Anteosaurus

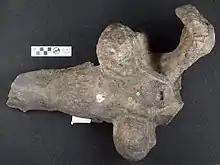
Holotype (BMNH R3595) skull roof of "A. magnificus". In this specimen the postfrontal bosses are particularly massive. This skull was discovered near Beaufort West in the Western Cape Province.

The numerous skulls of "Anteosaurus" show a wide range of variation in cranial proportions and extent of pachyostosis. Most specifically the development of the postfrontal "horns" and the frontal boss is particularly variable between specimens. Some have both the "horns" and the boss massively pachyostosed, others have well-developed "horns" but a weak or nonexistent boss, and some others have a very weakly developed "horns" and boss. Even the heavily pachyostosed specimens show between them some variations. Some have "horns" relatively small compared to the boss, while others have postfrontal "horns" very massive. Some of these variations can be attributed to ontogenetic changes. In adults specimens the variations of the development of the frontal boss (to very weak to very strong) can be a sexually dimorphic feature, because in dinocephalians the frontal bosses have been implicated in head-butting and pushing behaviour.